International Council for the Exploration of the Sea

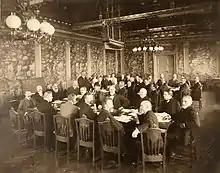
International Council for the Exploration of the Sea with President Walter Archer

In the late 19th century, a growing concern over the well-being of fish stocks in the North Sea coupled with efforts by different groups of scientists in neighboring countries to promote and encourage international scientific marine cooperation resulted in the establishment of ICES on July 22, 1902. The new organization was created in Copenhagen, Denmark by eight founding nations: Denmark, Finland, Germany, the Netherlands, Norway, Sweden, Russia, and the United Kingdom. The council's membership has fluctuated over the years with nations joining/leaving/rejoining at different times as a result of wars and political decisions.